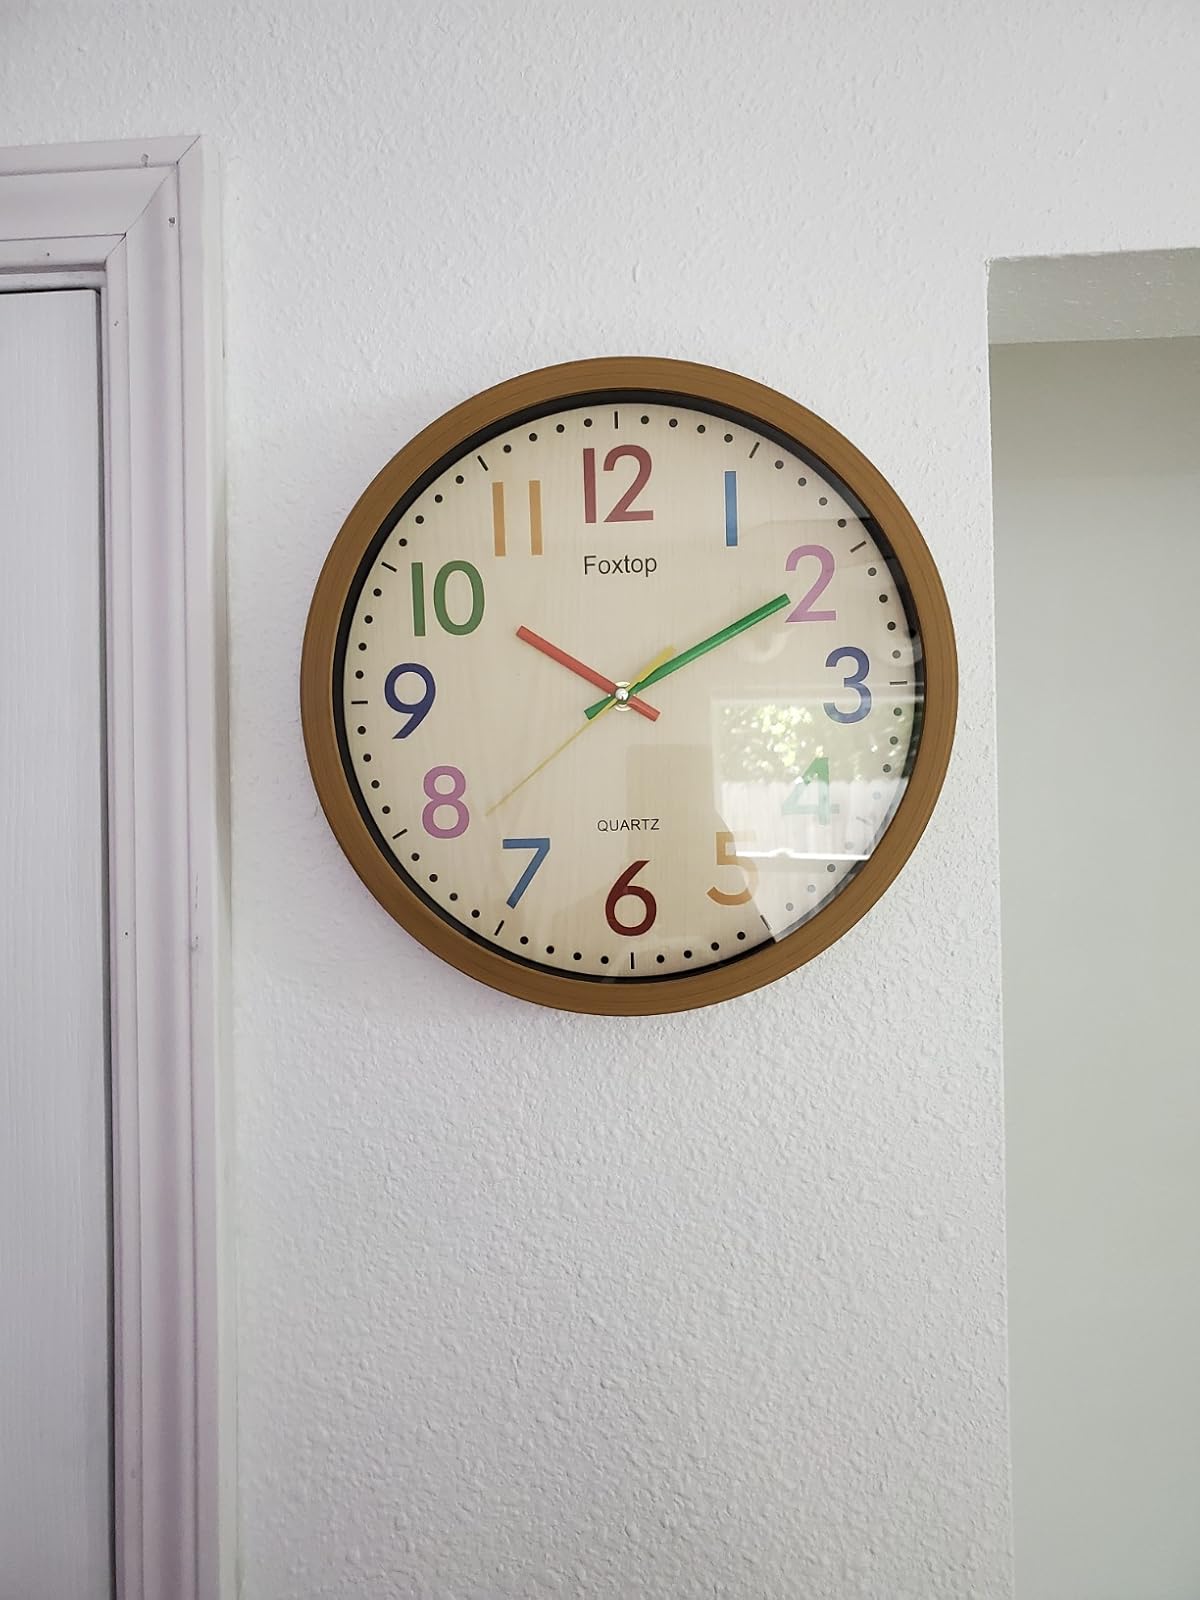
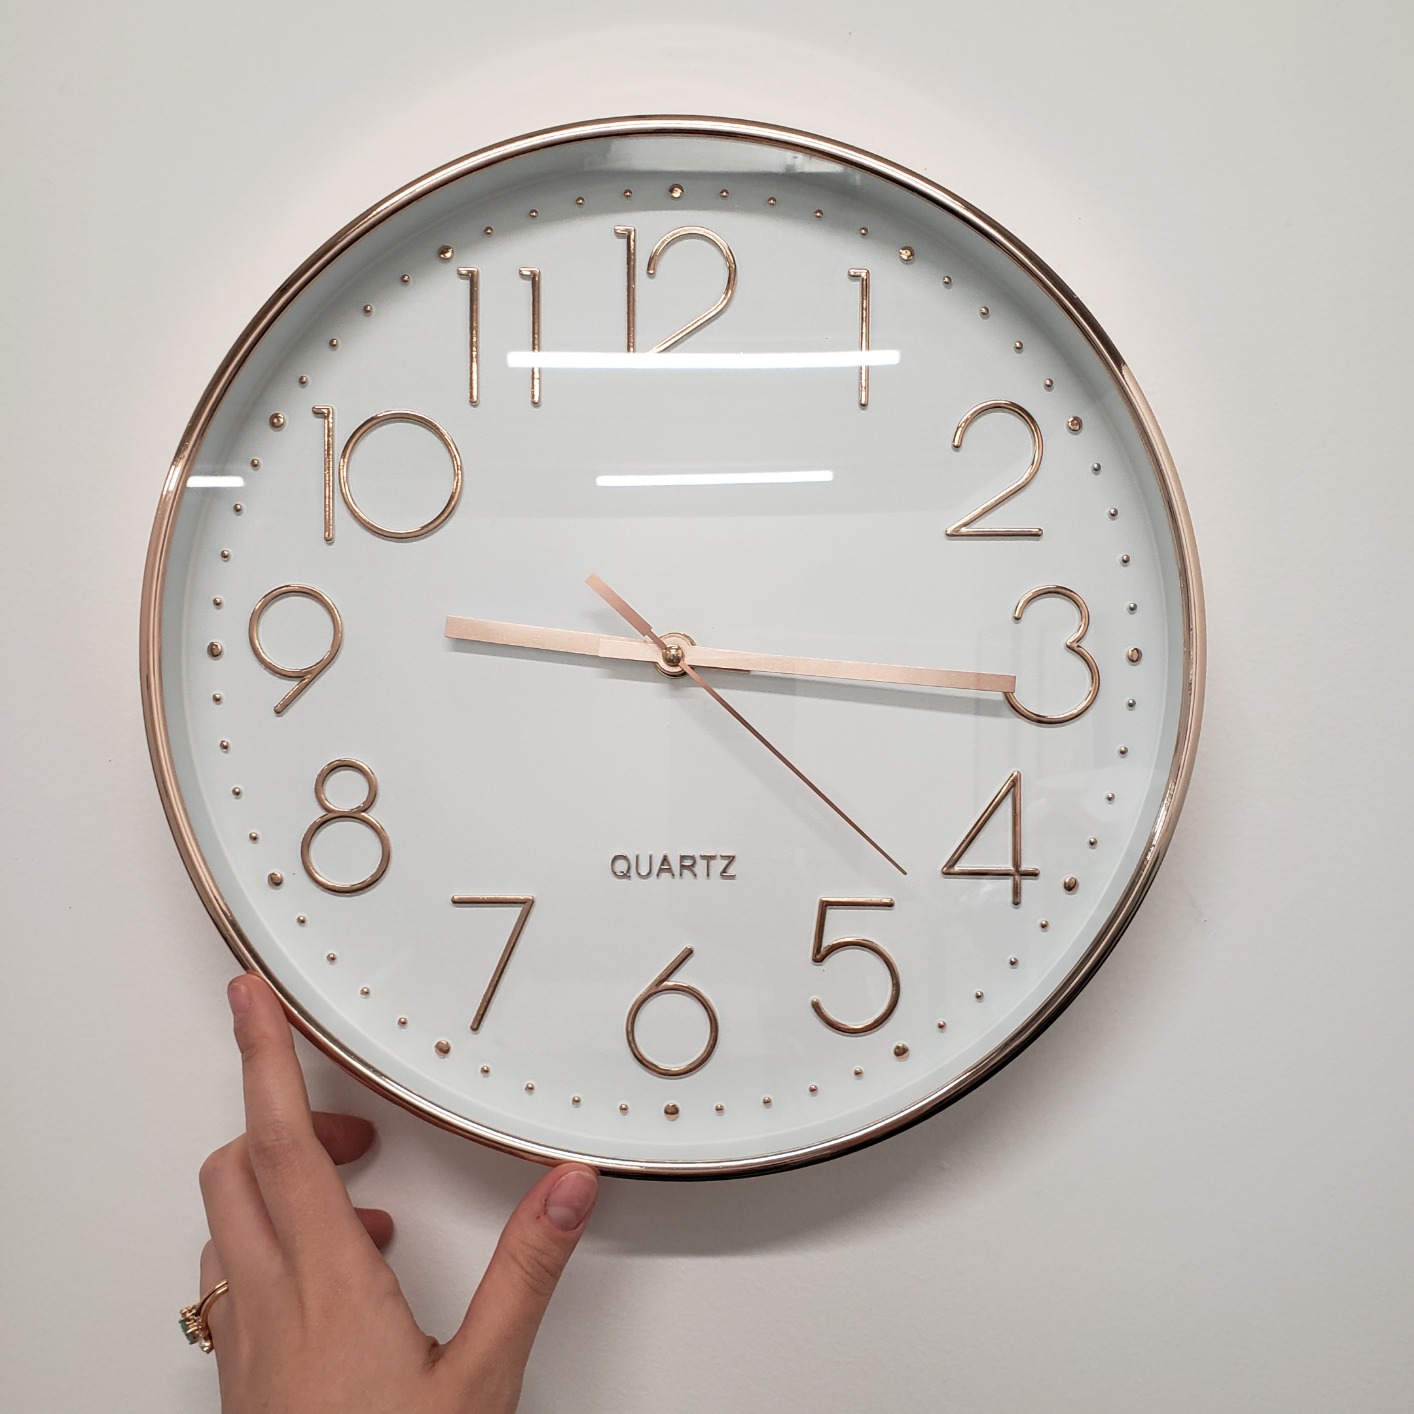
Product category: clock
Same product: no